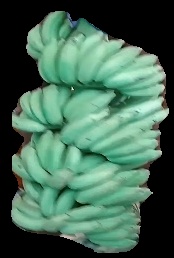
Variety: elakki-bale
Grade: grade1